Early life of Frank Sinatra

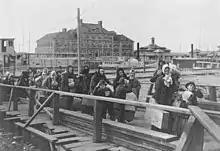
Immigrants arriving at Ellis Island,

Sinatra's father, Antonino – a small, blue-eyed, ruddy-complexioned man – was from Lercara Friddi, near Palermo, Sicily. His parents had originally been vineyard cultivators. He arrived at Ellis Island with his mother and sisters in 1903, when they joined his father, Francesco Sinatra, who had immigrated to the US in 1900. Francesco worked for 17 years at the American Pencil company, which "wrecked his lungs" according to granddaughter Nancy. Antonino was a bantamweight boxer who fought under the name Marty O'Brien. Though a boxer, who would talk "loud and rough", he had a gentle, reserved demeanor. He retired from boxing in 1926, after having broken both wrists, and later found work on the docks as a boilermaker, but was soon laid off due to problems with asthma. He served with the Hoboken Fire Department for 24 years, working his way up to Captain. Kaplan claims that Marty never learned to read.